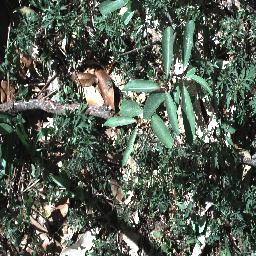
Label: rubber_vine